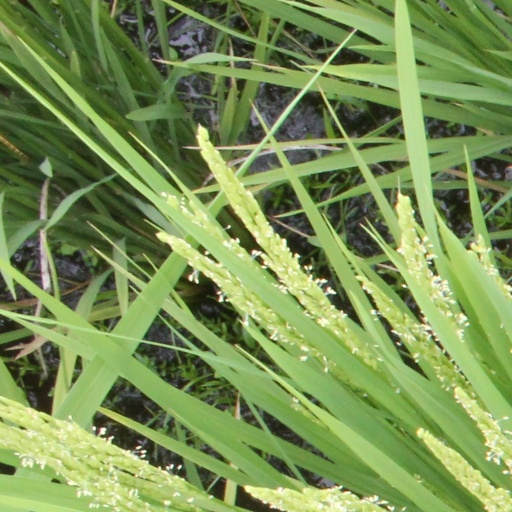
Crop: rice